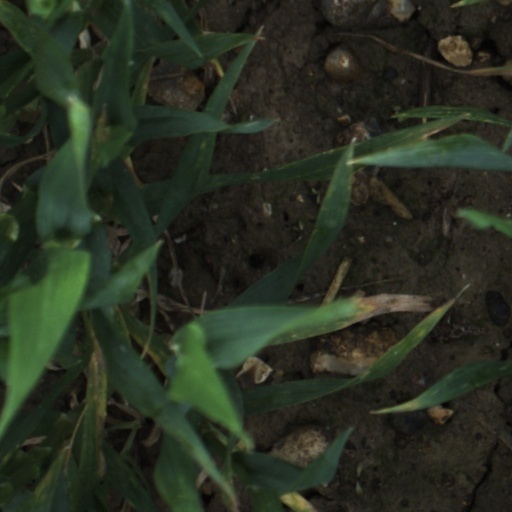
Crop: wheat